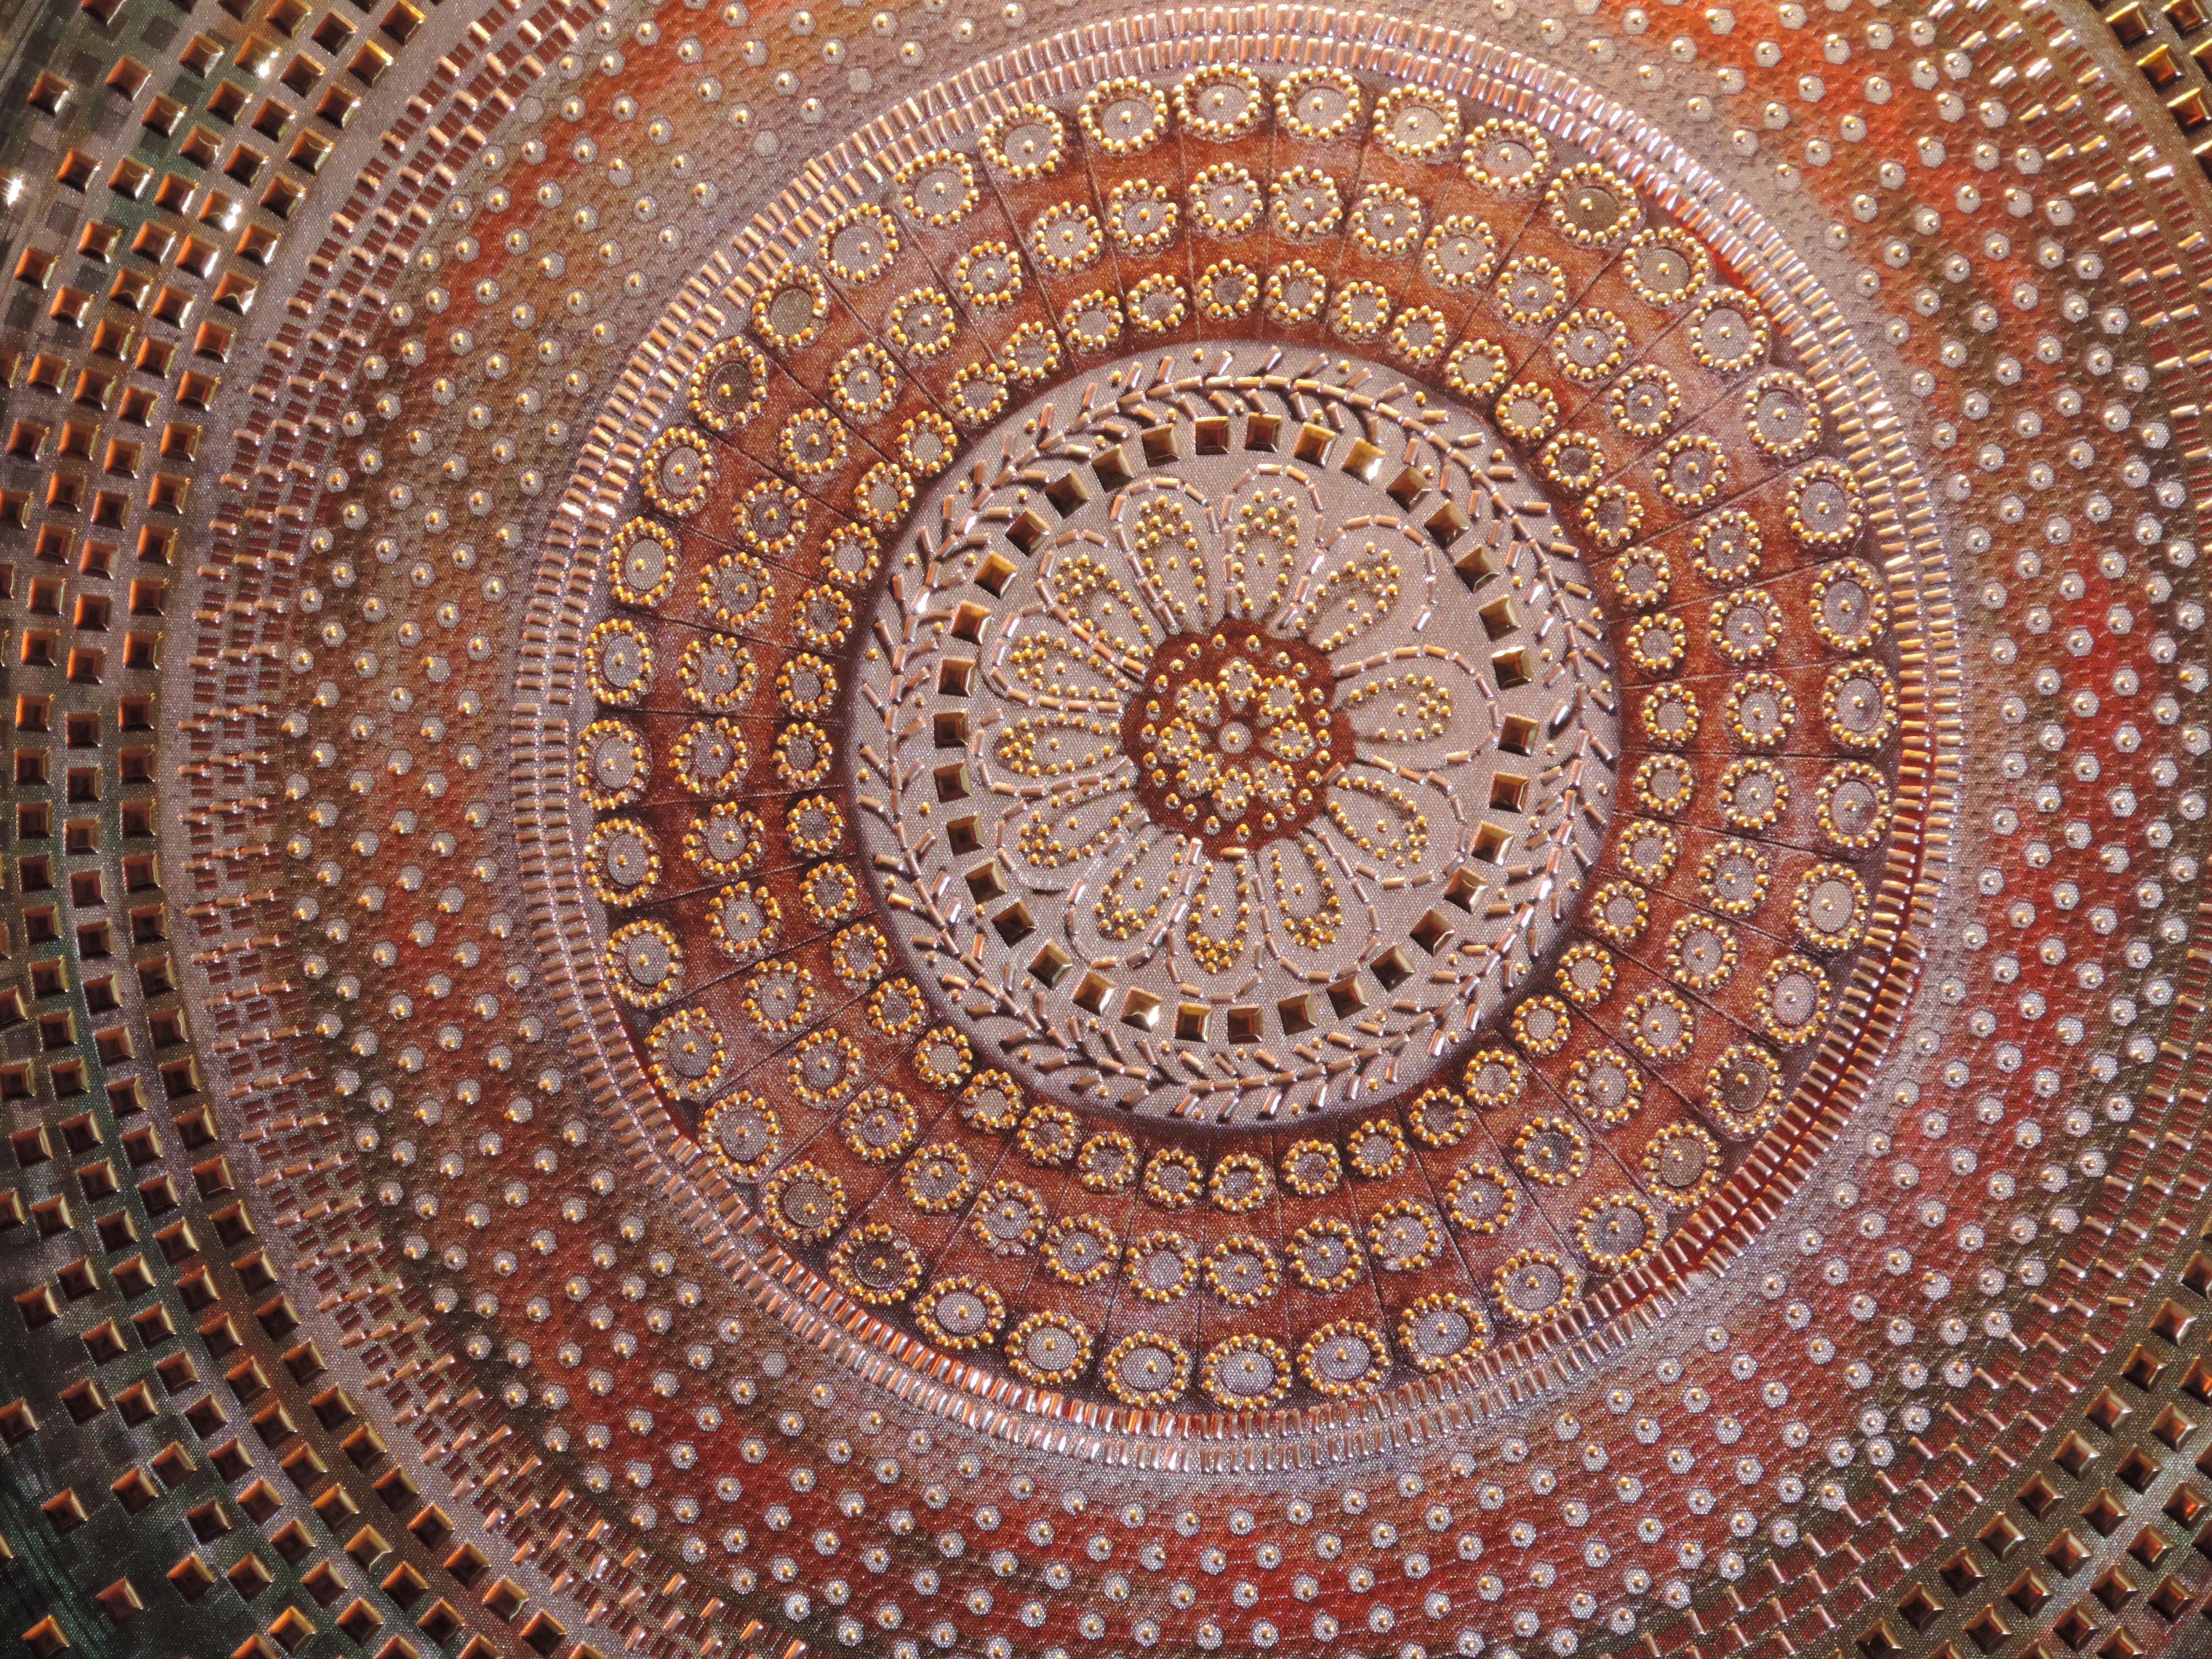
texture, round, decoration, pattern, circle, ornament, art, meditation, design, ornate, decorative, symmetry, mosaic, yoga, motif, ornamental, dome, carving, oriental, arabic, mandala, flooring, stone carving, ancient history